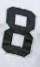
Number: 8